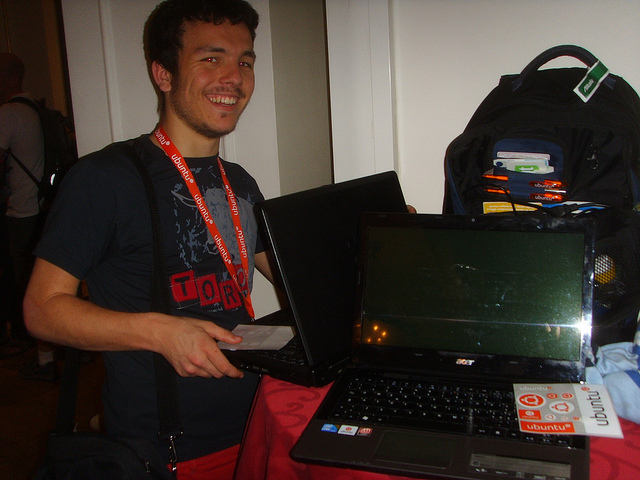
user: Given an image and a question. Answer the question in a short answer. Question: How does the man feel? Short Answer:
assistant: happy